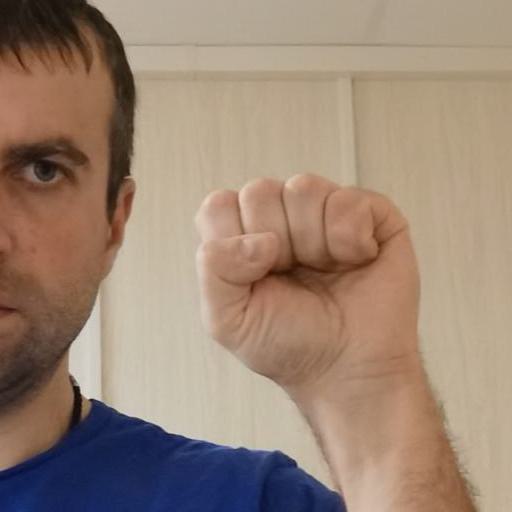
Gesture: fist